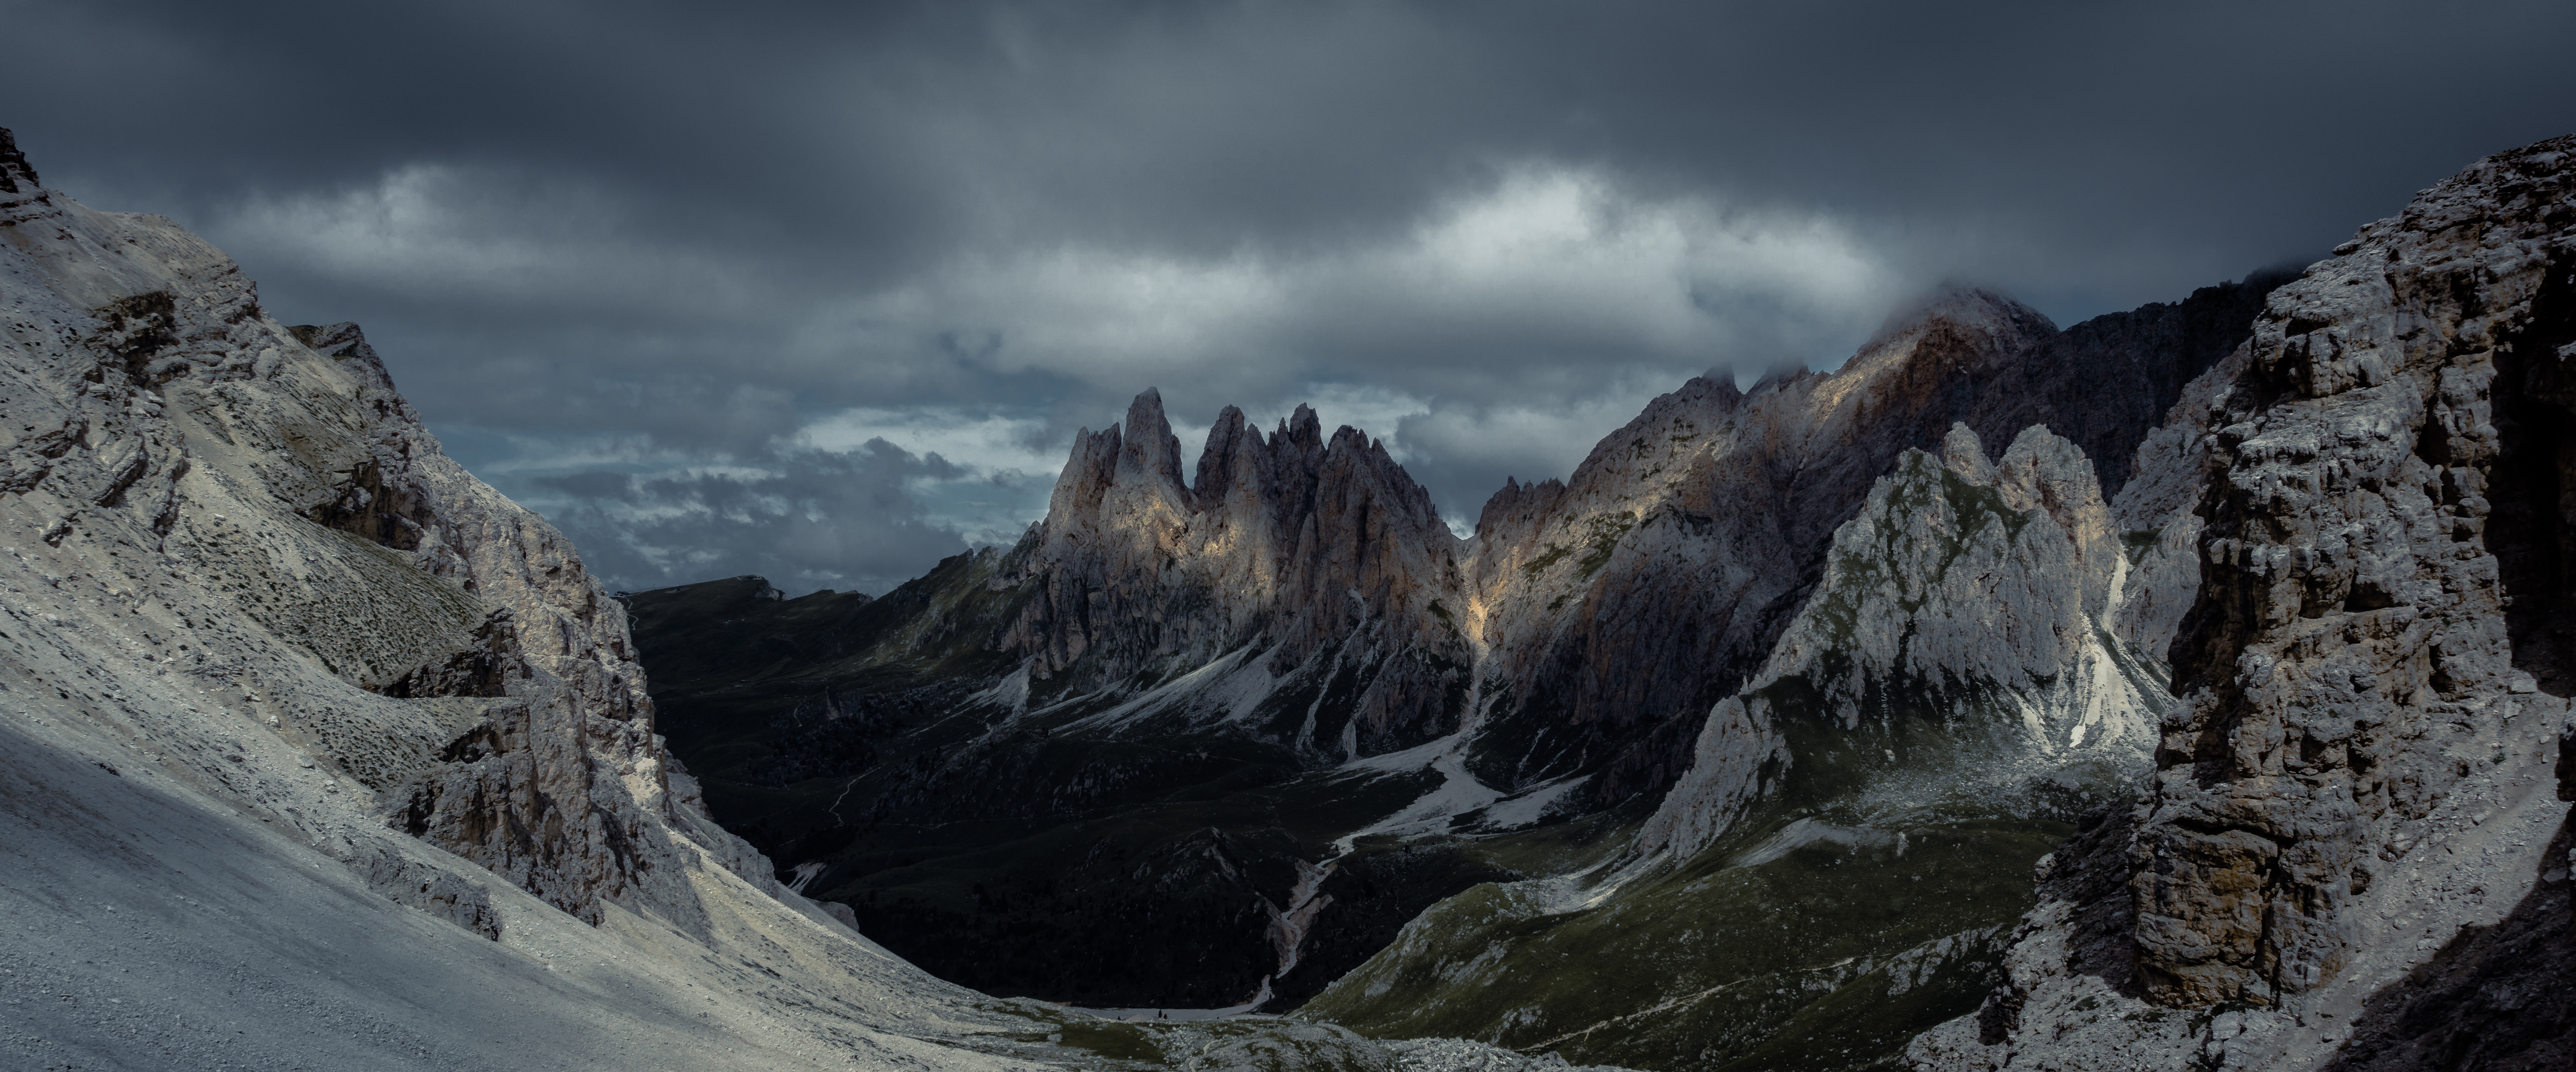
landscape, nature, rock, wilderness, mountain, snow, winter, cloud, cloudy, adventure, valley, mountain range, weather, terrain, ridge, summit, mountaineering, geology, alps, landform, geographical feature, mountainous landforms, geological phenomenon